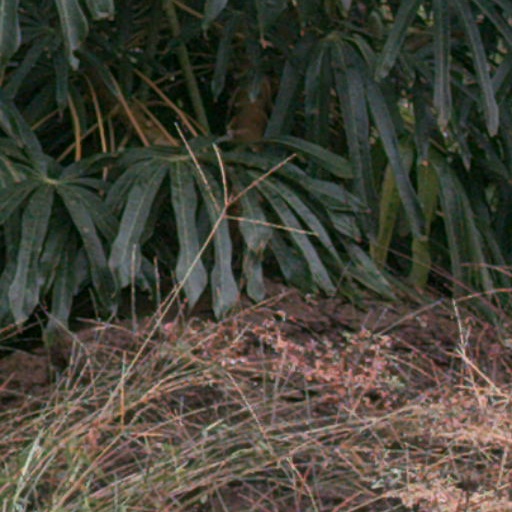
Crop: cassava